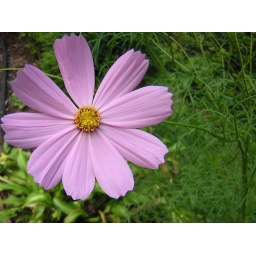
I found this flower growing next to a forest near my house.